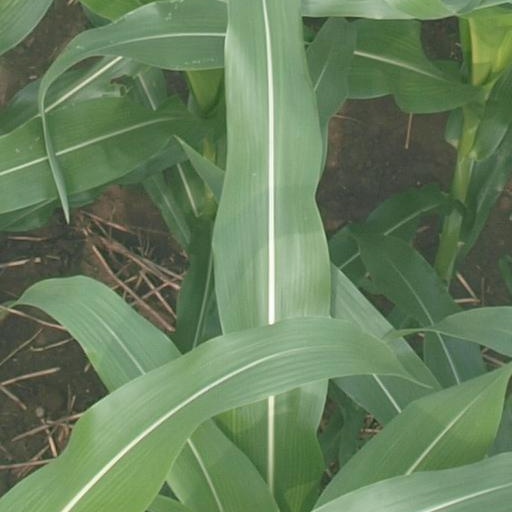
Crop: maize; corn